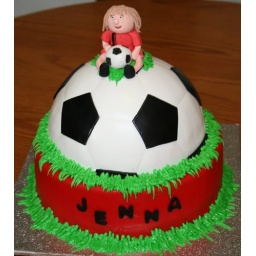
This Soccerball Cake is all cake covered in fondant. The girl is made out of gumpaste.